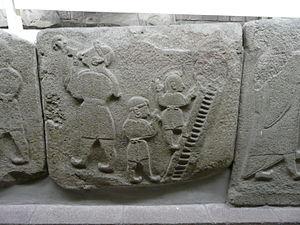
Un avaleur de sabre est un artiste de spectacle de tradition ancienne, dont le numéro consiste à introduire une lame dans la bouche et l'œsophage, et de la faire descendre jusqu'à l'estomac. L'artiste n'avale pas la lame à proprement parler : le processus de déglutition est contrôlé pour permettre à la lame d'atteindre l'estomac.
Les Hittites sont un peuple ayant vécu en Anatolie au IIᵉ millénaire av. J.-C. Ils doivent leur nom à la région dans laquelle ils ont établi leur royaume principal, le Hatti, situé en Anatolie centrale autour de leur capitale, Hattusa. C'est à compter de la seconde moitié du XVIIᵉ siècle avant notre ère un des plus puissants royaumes du Moyen-Orient, dominant l'Anatolie jusqu'aux alentours de 1200 av. J.-C. Au XIVᵉ siècle avant notre ère, ils réussissent même à faire passer la majeure partie de la Syrie sous leur coupe, ce qui les met en rivalité avec d'autres puissants royaumes du Moyen-Orient : l'Égypte, le Mittani et l'Assyrie.